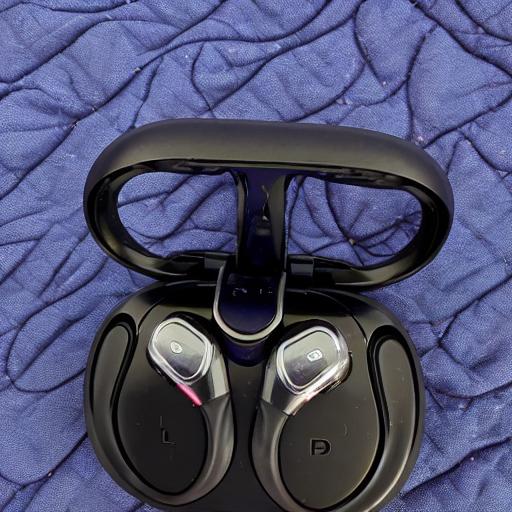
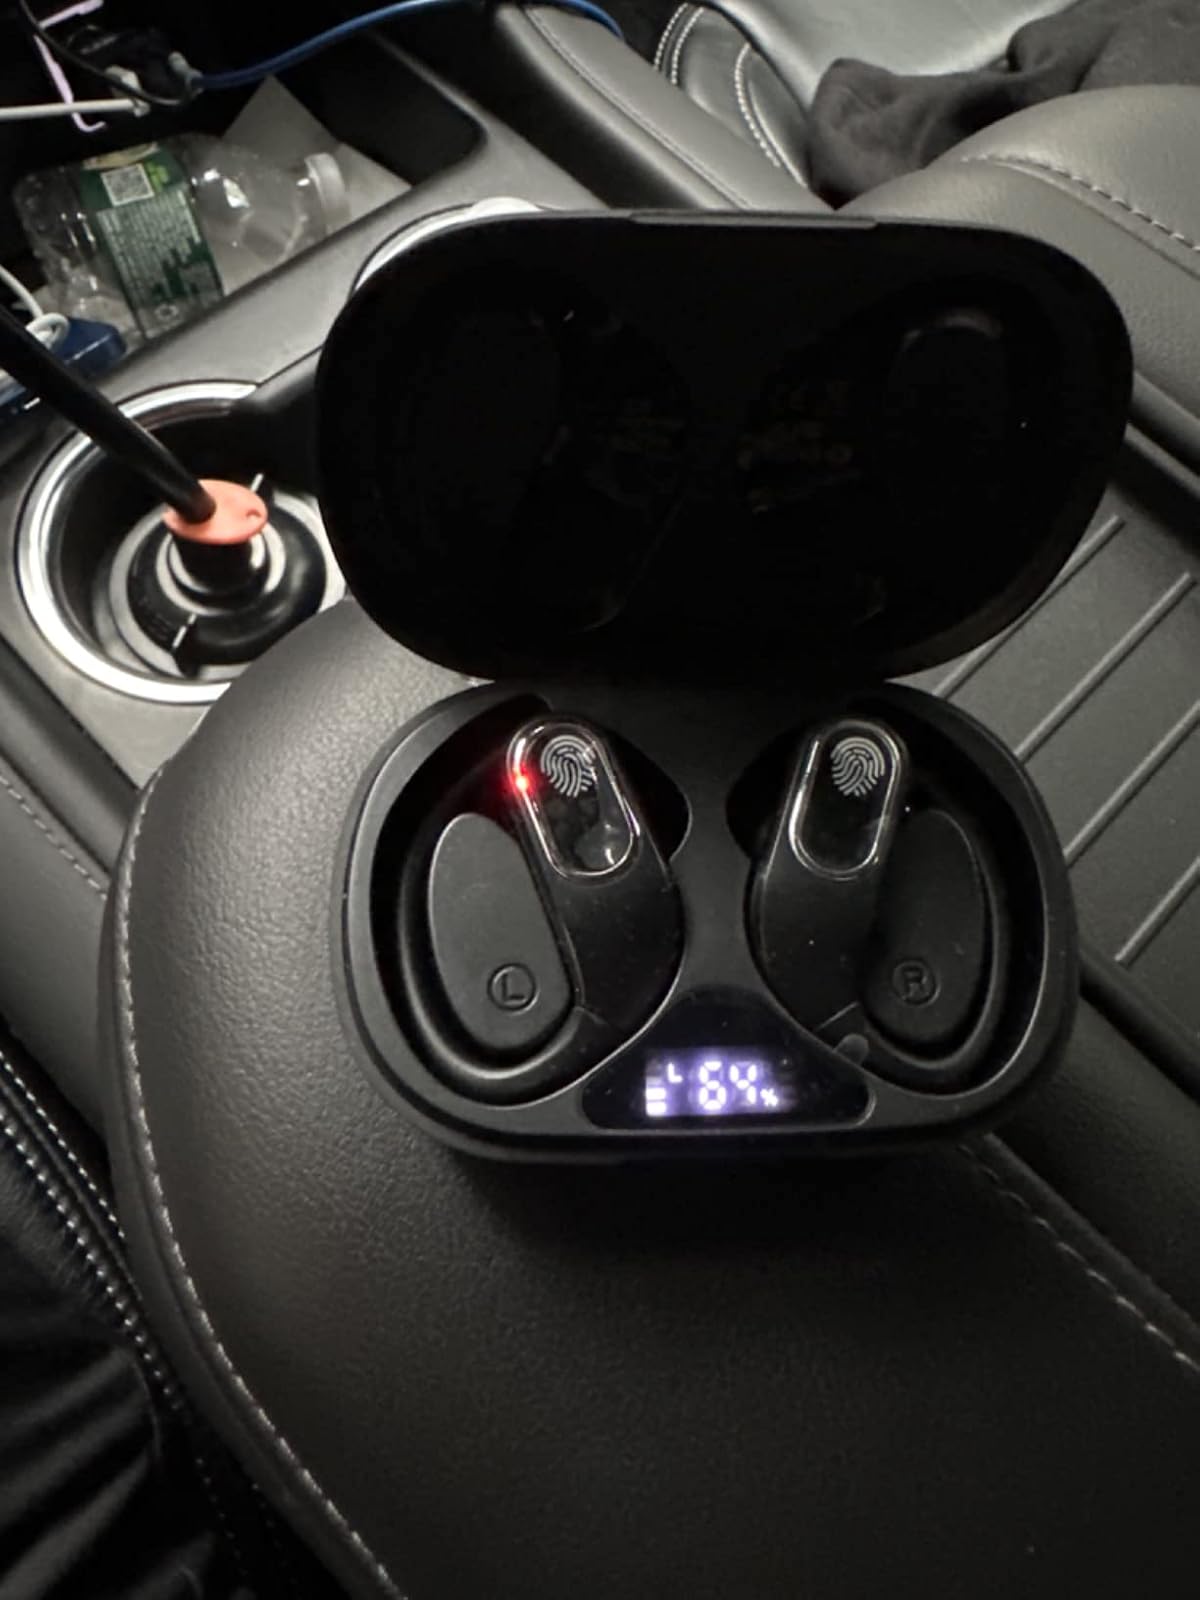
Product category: earbuds
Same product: no